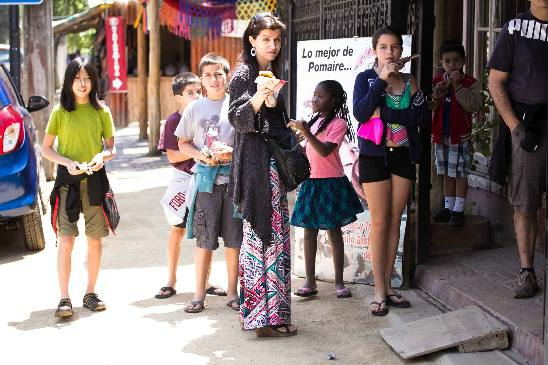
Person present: Yes